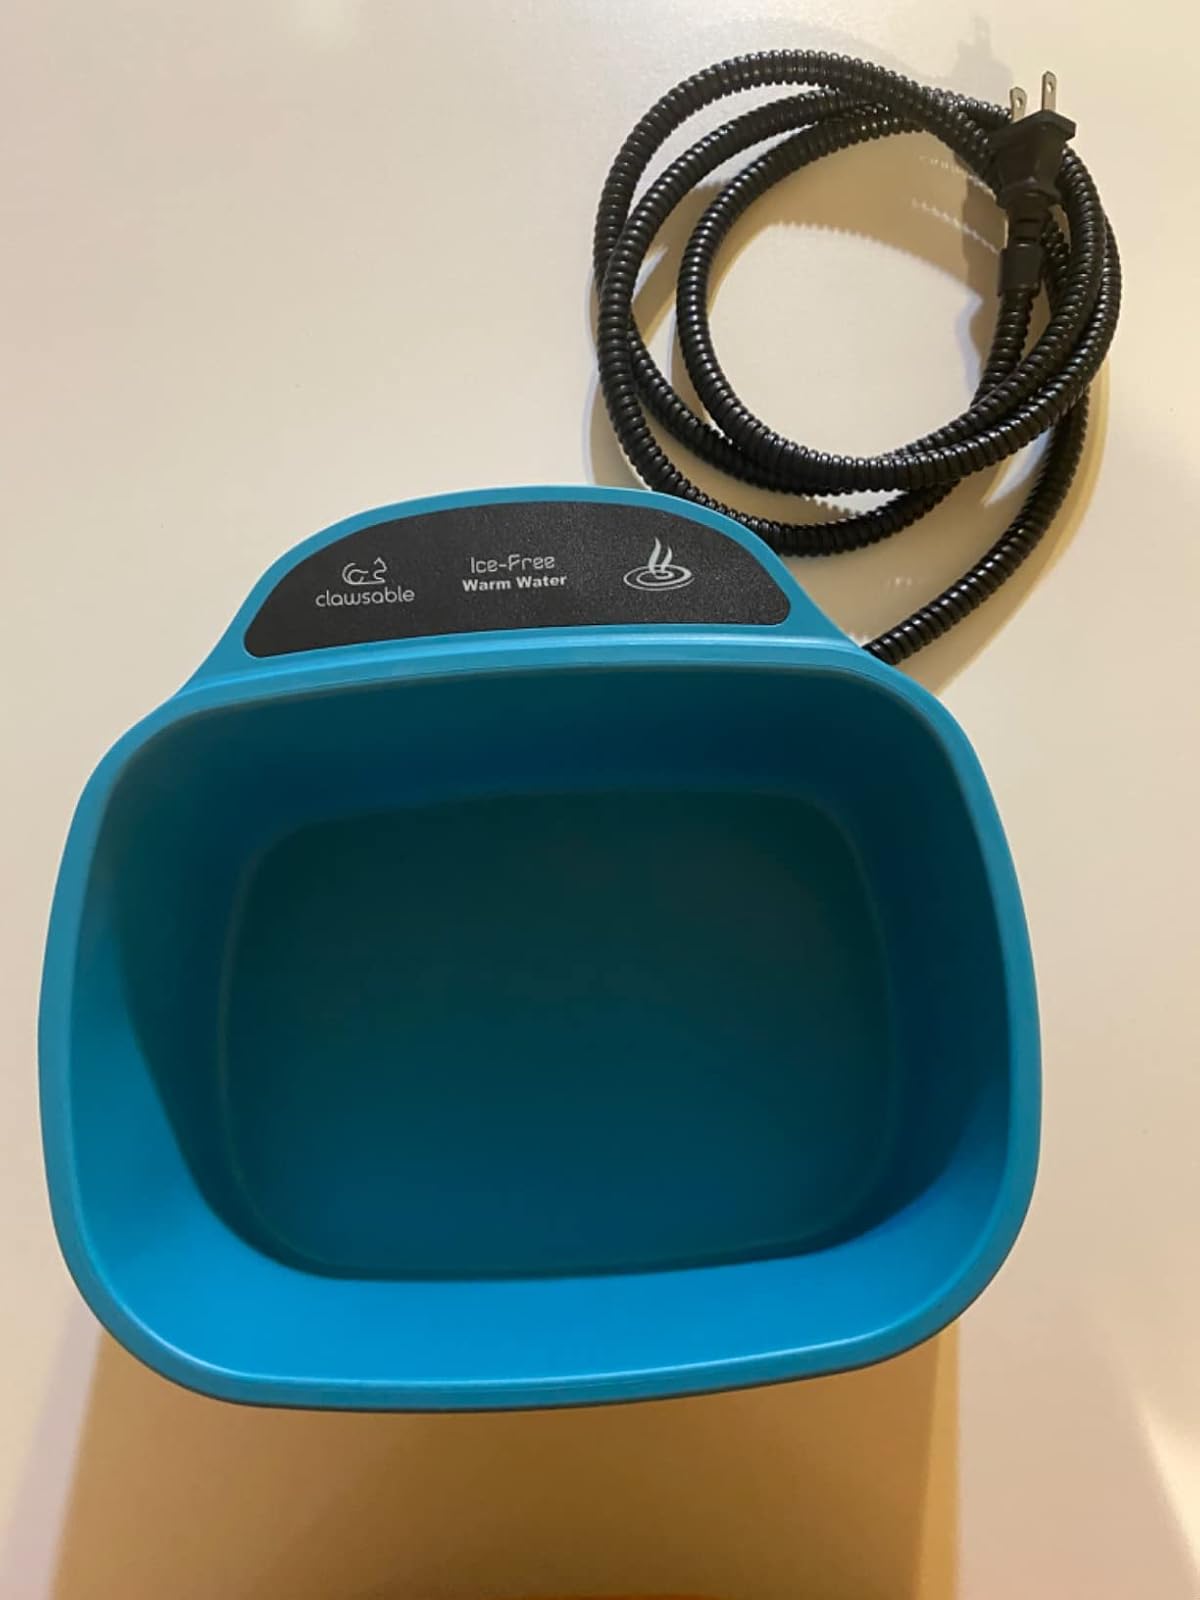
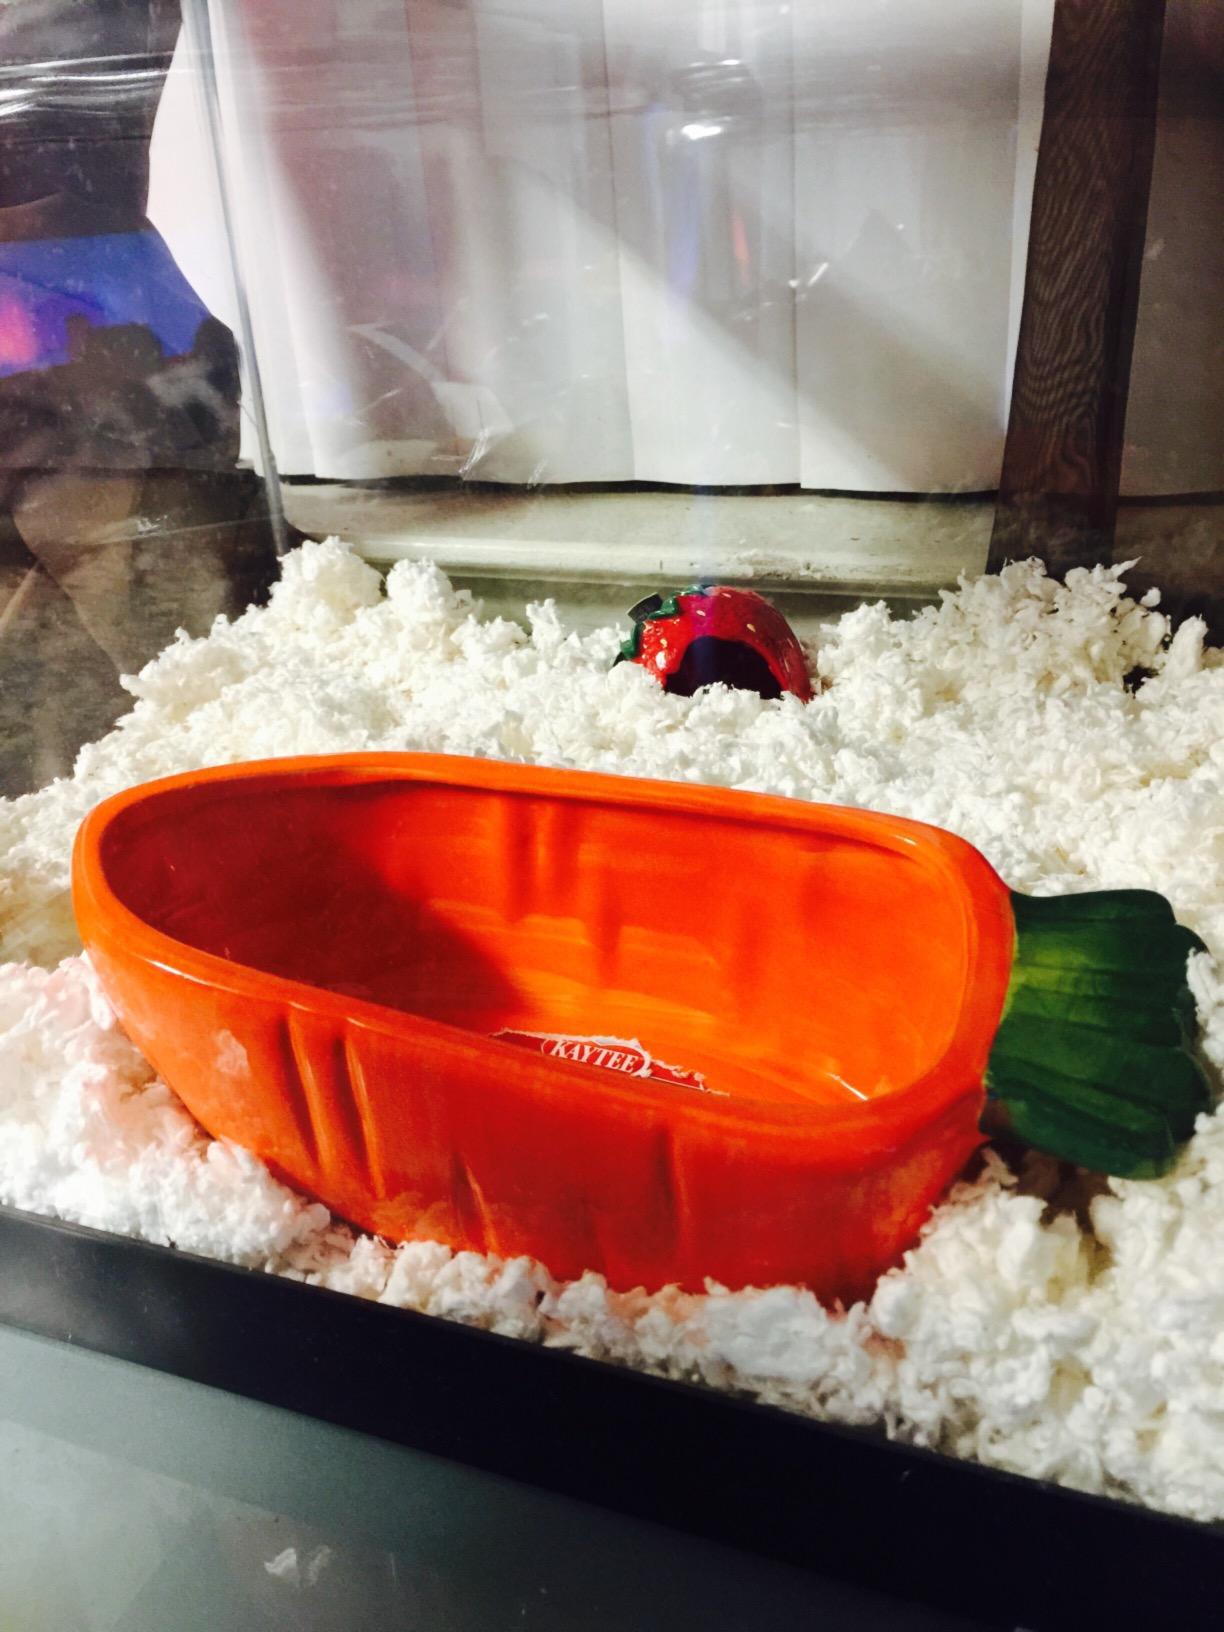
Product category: items_bowl
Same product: no